Governor Stephen Hopkins House

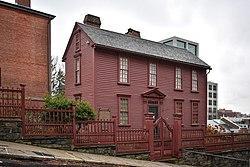

The Governor Stephen Hopkins House is a museum and National Historic Landmark at 15 Hopkins Street in Providence, Rhode Island. It was the home of Stephen Hopkins, a governor of the Colony of Rhode Island and Providence Plantations and a signer of the Declaration of Independence.